Cha-cha-chá (music)

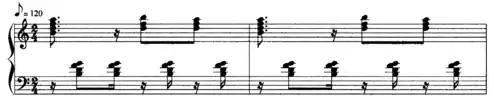
Typical piano accompaniment to a "cha-cha-chá" (Orovio 1981:132)

According to Odilio Urfé, cha-cha-chá was a musical genre that was based on the rhythm of danzón-mambo but with a different structural conception. It utilized elements of "chotis madrileño" and a monodic vocal style. After "La Engañadora", Urfé's original structure was greatly modified by Jorrín and other composers.